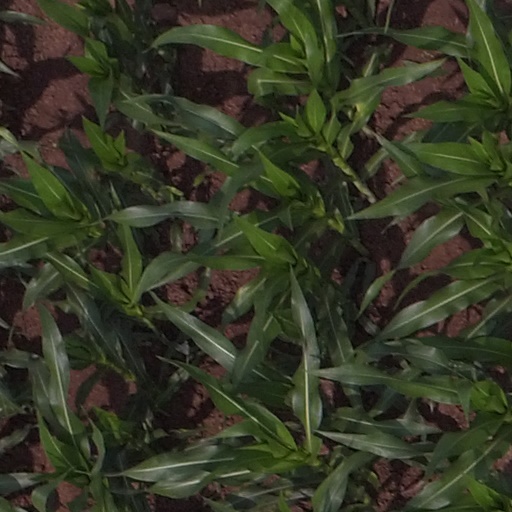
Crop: maize; corn